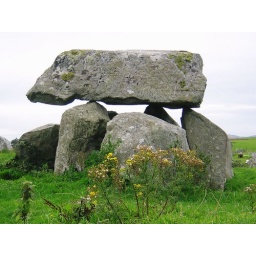
Tomb number seven in cow pasture in County Sligo